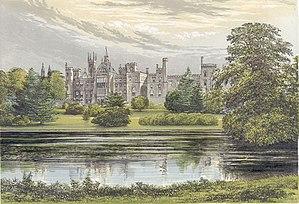
John Talbot, 16ᵉ comte de Shrewsbury, 16ᵉ comte de Waterford est un pair et aristocrate britannique. Parfois connu sous le nom de «bon comte John», il est décrit comme «le catholique britannique le plus en vue de son époque» bien qu'il ait été le dernier comte de Shrewsbury à suivre la foi catholique. John est également Lord High Steward of Ireland, un poste occupé par les comtes de Shrewsbury depuis 1446.
Le major Charles Henry John Chetwynd-Talbot, 20ᵉ comte de Shrewsbury, 20ᵉ comte de Waterford, 5ᵉ comte Talbot, KCVO, titré vicomte Ingestre de 1868 à 1877, est un pair britannique.